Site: brandenburg
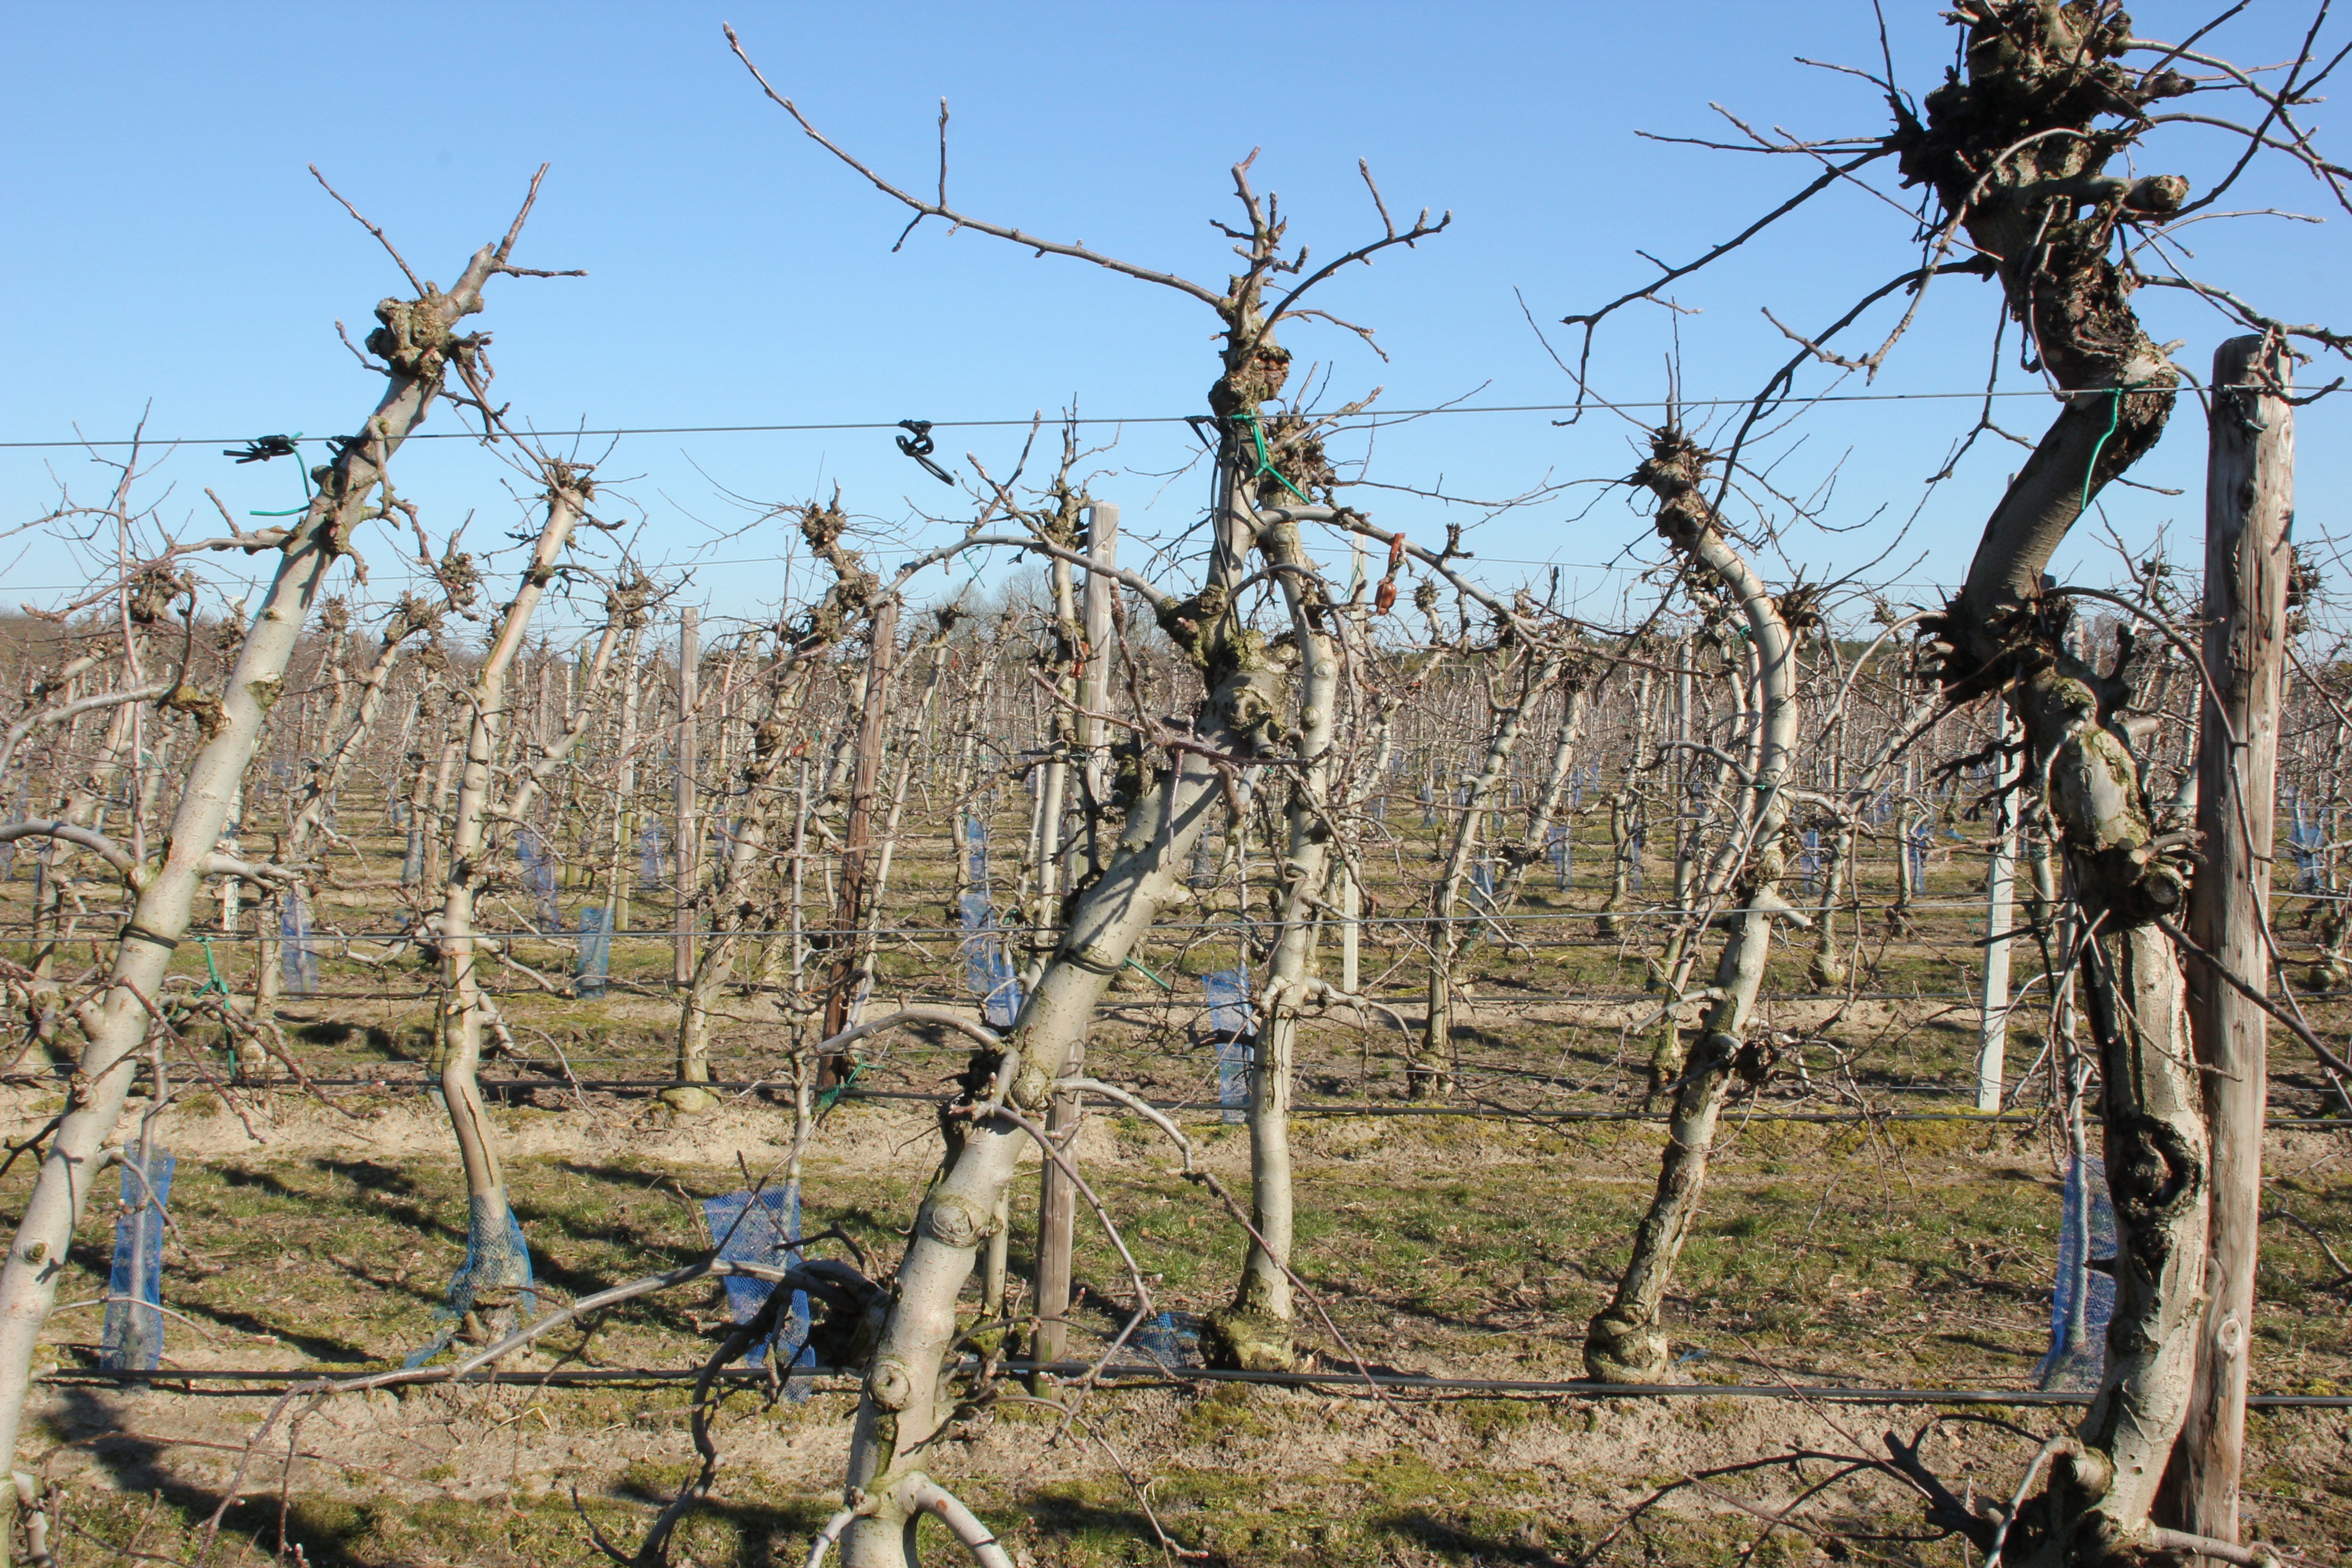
Growth stage (BBCH 03): Bud development